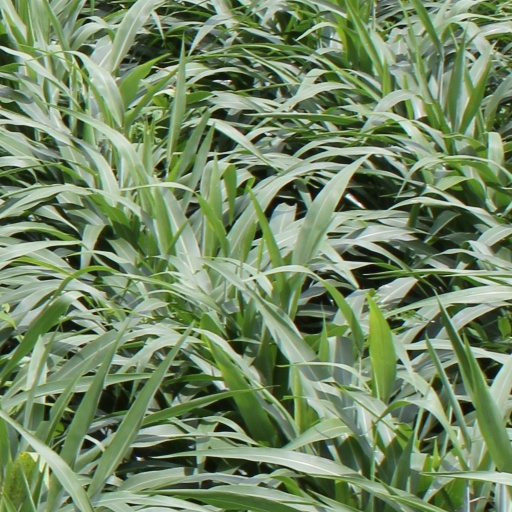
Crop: sorghum